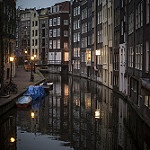
Scene: Outdoor